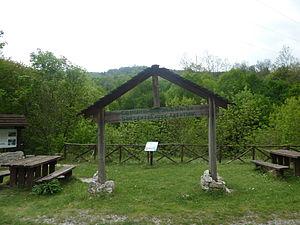
Cette liste de sources par débit a pour objectif de classer les sources dont le débit moyen est supérieur à 1 000 litres/seconde.